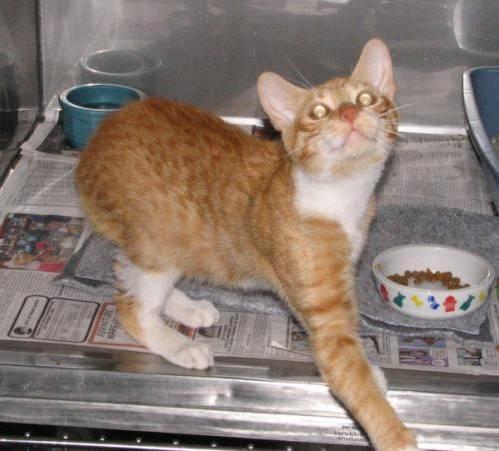
cat